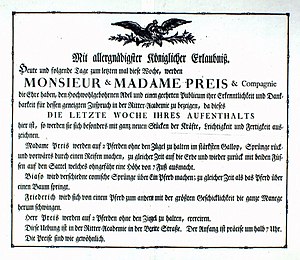
Danske cirkus og cirkusfamilier i Danmark / Danske cirkus / De første cirkusforestillinger
"""Monsieur & Madame Preis, & Companie"". Cirkusplakat fra 1787 fra Det Kgl. Biblioteks samling. Britiske Price-familie, der stavede navnet på tysk ""Preis"", annoncerede en forestilling i Bredgade, hvilket ville være den første cirkusforestilling i Norden. Myndighederne gav dog ikke tilladelse, og kompagniet fortsatte til Sverige. Pricerne kom tilbage i 1795 med forestillinger på Dyrehavsbakken og familien slog sig sidenhen ned i Danmark. Efterkommere i sjette led er Adam (f.1967) og James Price (f.1959)."
""Monsieur &amp; Madame Preis, &amp; Companie"". Cirkusplakat fra 1787 fra Det Kgl. Biblioteks samling. Britiske Price-familie, der stavede navnet på tysk ""Preis"" annoncerede en forestilling i Bredgade, hvilket ville være den første cirkusforestilling i Norden. Myndighederne gav dog ikke tilladelse, og kompagniet fortsatte til Sverige. Pricerne kom tilbage i 1795 med forestillinger på Dyrehavsbakken og familien slog sig sidenhen ned i Danmark. Efterkommere i sjette led er Adam (f.1967) og James Price (f.1959). Plakattekst if. Kgl. Biblioteks note: ""Biaso, kunstrytter Friederich, kunstrytter Preis, James, kunstrytter, England Preis, S. L., kunstrytter, England Preis Cirkus kunstrytter"", sort tryk på hvidt papir&#160;: mål: 490 x 365 mm."
Danske cirkus og cirkusfamilier i Danmark